Caitlyn Jenner

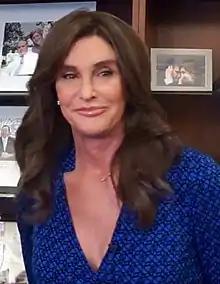
Jenner in 2015

In August 2015, Jenner won the Social Media Queen award at the Teen Choice Awards. In October 2015, "Glamour" magazine named her one of its 25Glamour Women of the Year, calling her a "Trans Champion". In November 2015, Jenner was listed as one of "Entertainment Weekly" 2015 Entertainers of the Year. In December 2015, she was named Barbara Walters' Most Fascinating Person of 2015. Also in that month, she was listed on "Time" magazine's eight-person shortlist for the 2015 Person of the Year, and Bing released its list of the year's "Most Searched Celebrities", which Jenner was at the top of, and declared Jenner's "Vanity Fair" cover the second in a list of "top celeb moments of 2015". She was the second most searched-for person on Google in 2015. In April 2016, she was listed in the "Time" 100. In June 2016, Jenner became the first openly transgender person to be featured on the cover of "Sports Illustrated". The cover and associated story marked the 40th anniversary of her winning the 1976 Summer Olympics decathlon.